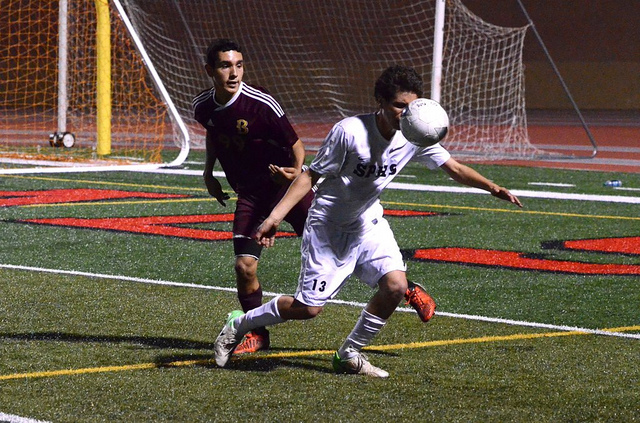
hai cầu thủ đối thủ đang tranh chấp bóng trước khung thành